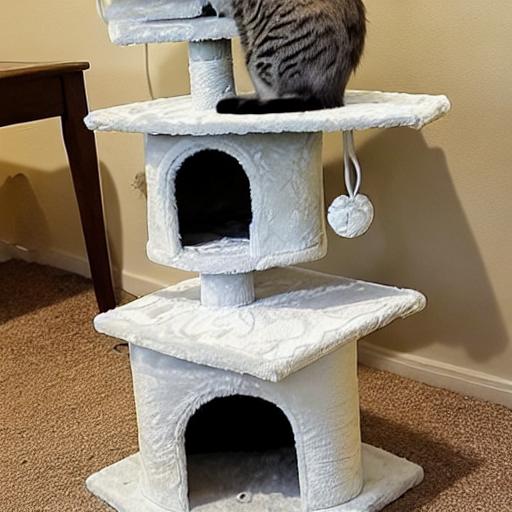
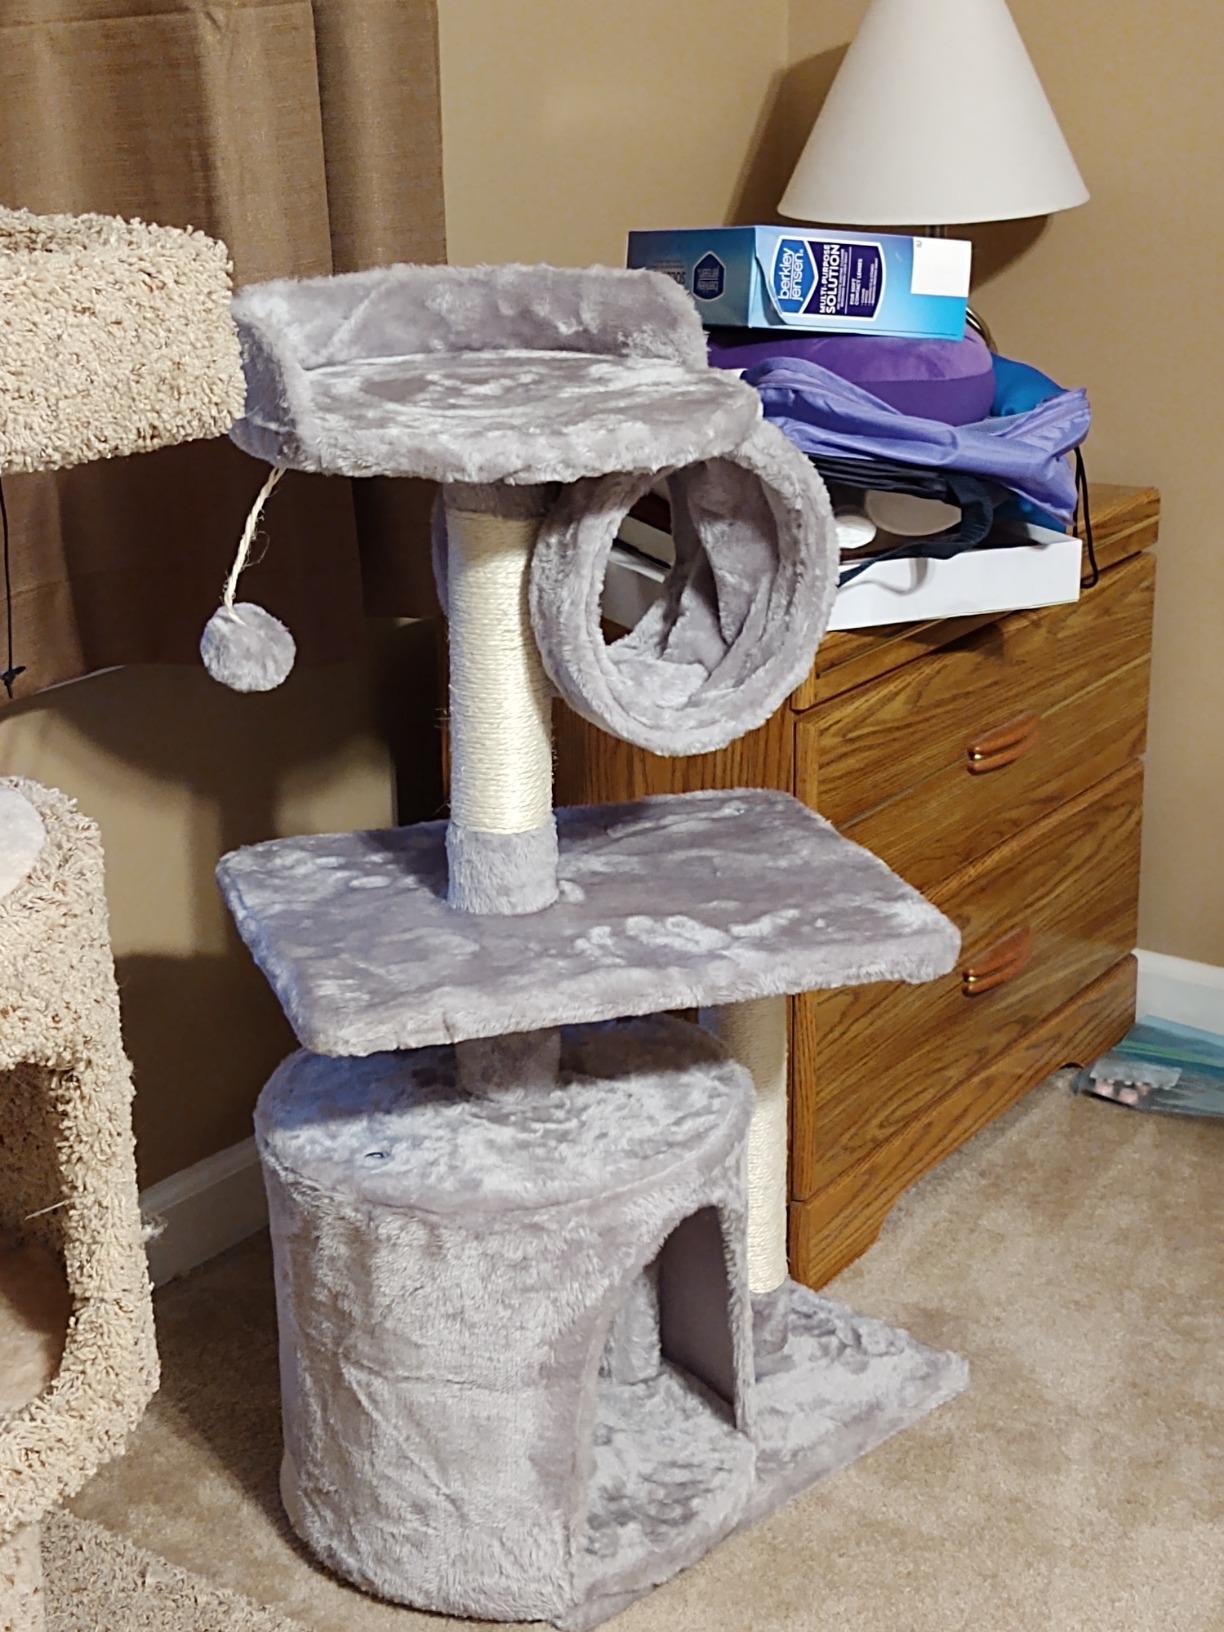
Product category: items_cat tree
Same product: no